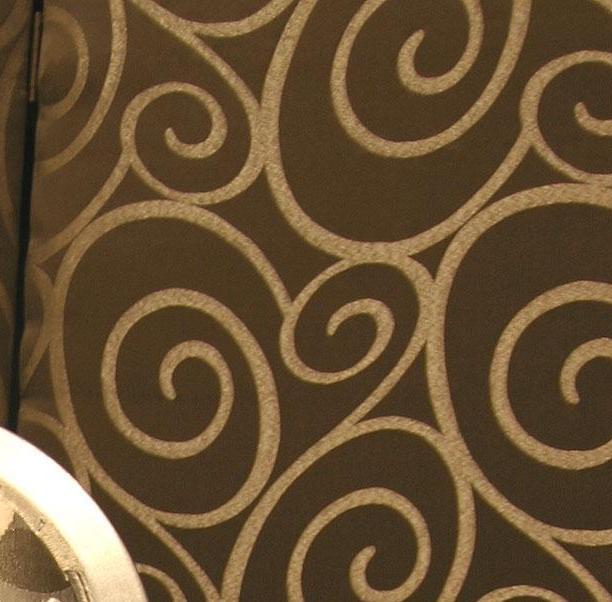
Texture: swirly